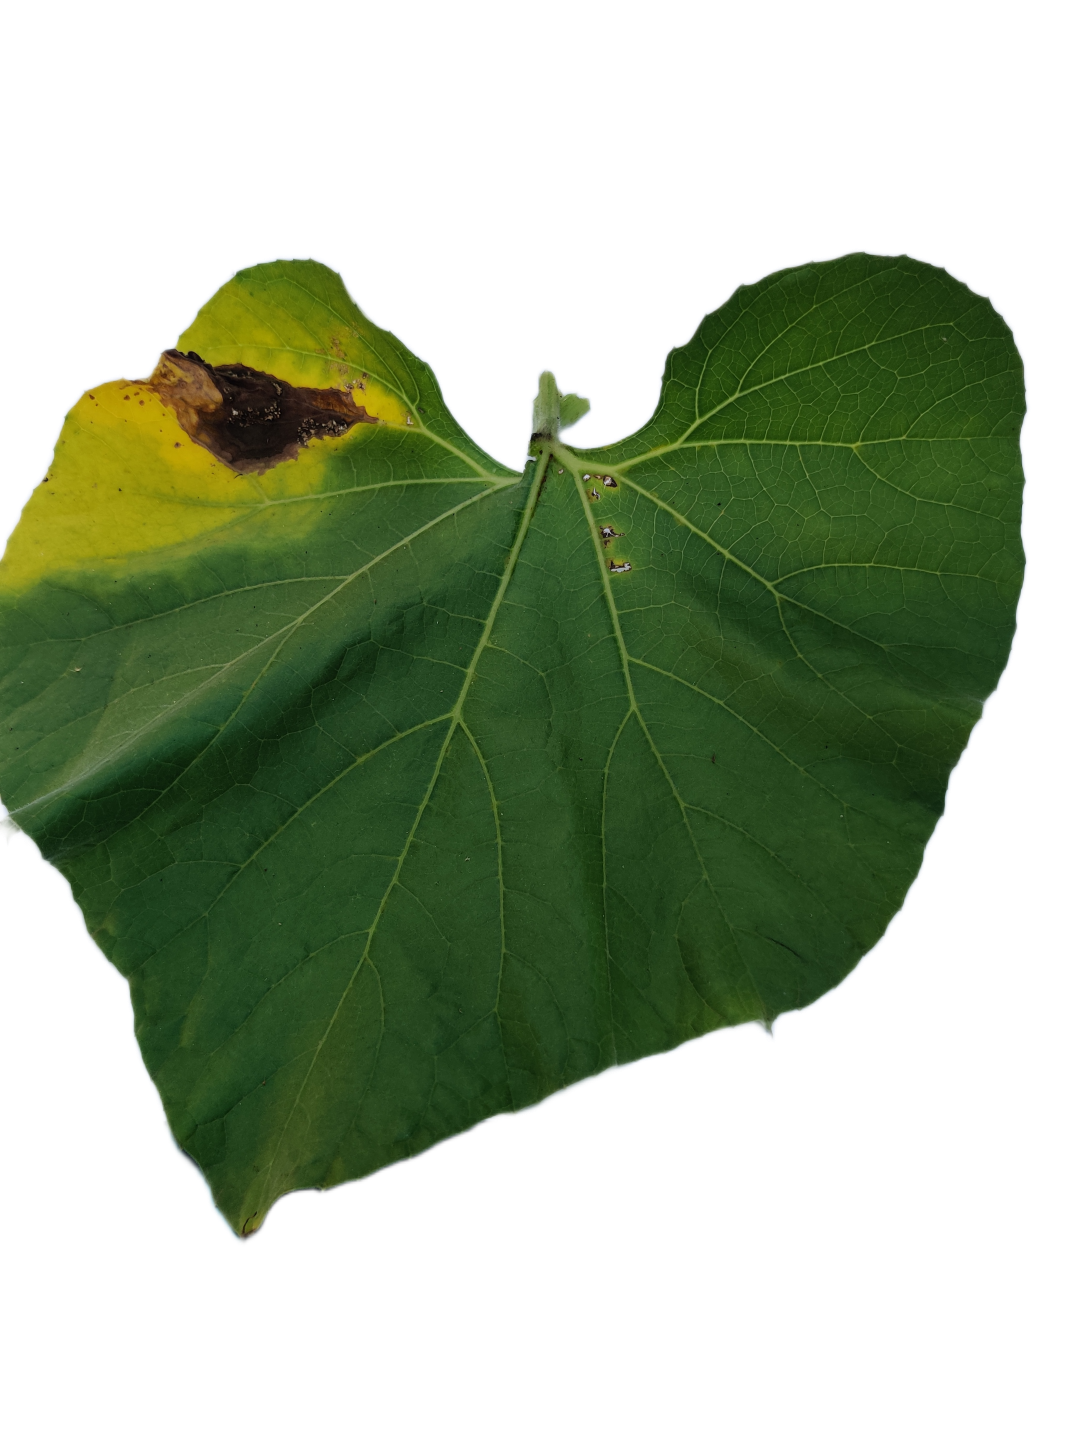
Crop: Bottle Gourd
Label: Downy_Mildew